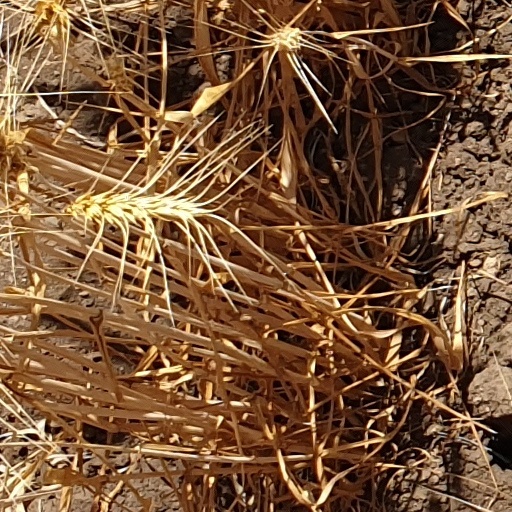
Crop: wheat